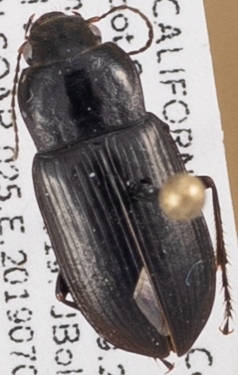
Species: Anisodactylus similis
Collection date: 2019-07-03
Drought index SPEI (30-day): -0.17
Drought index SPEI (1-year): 0.39
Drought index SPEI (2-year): -0.03